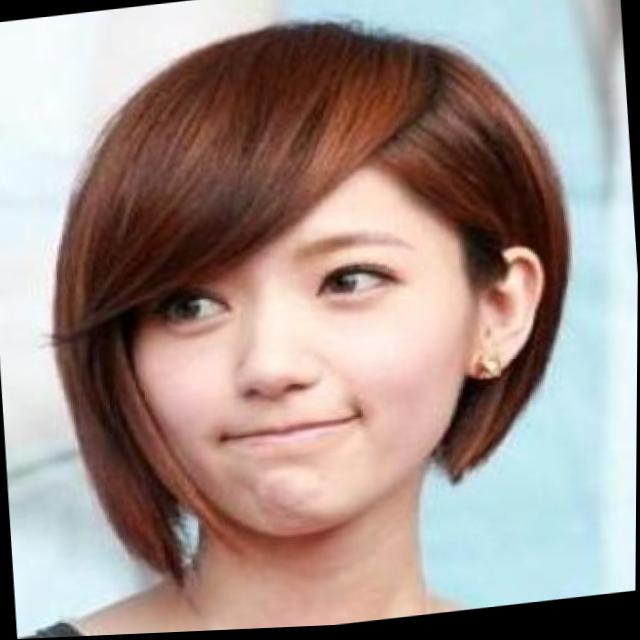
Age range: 21-44